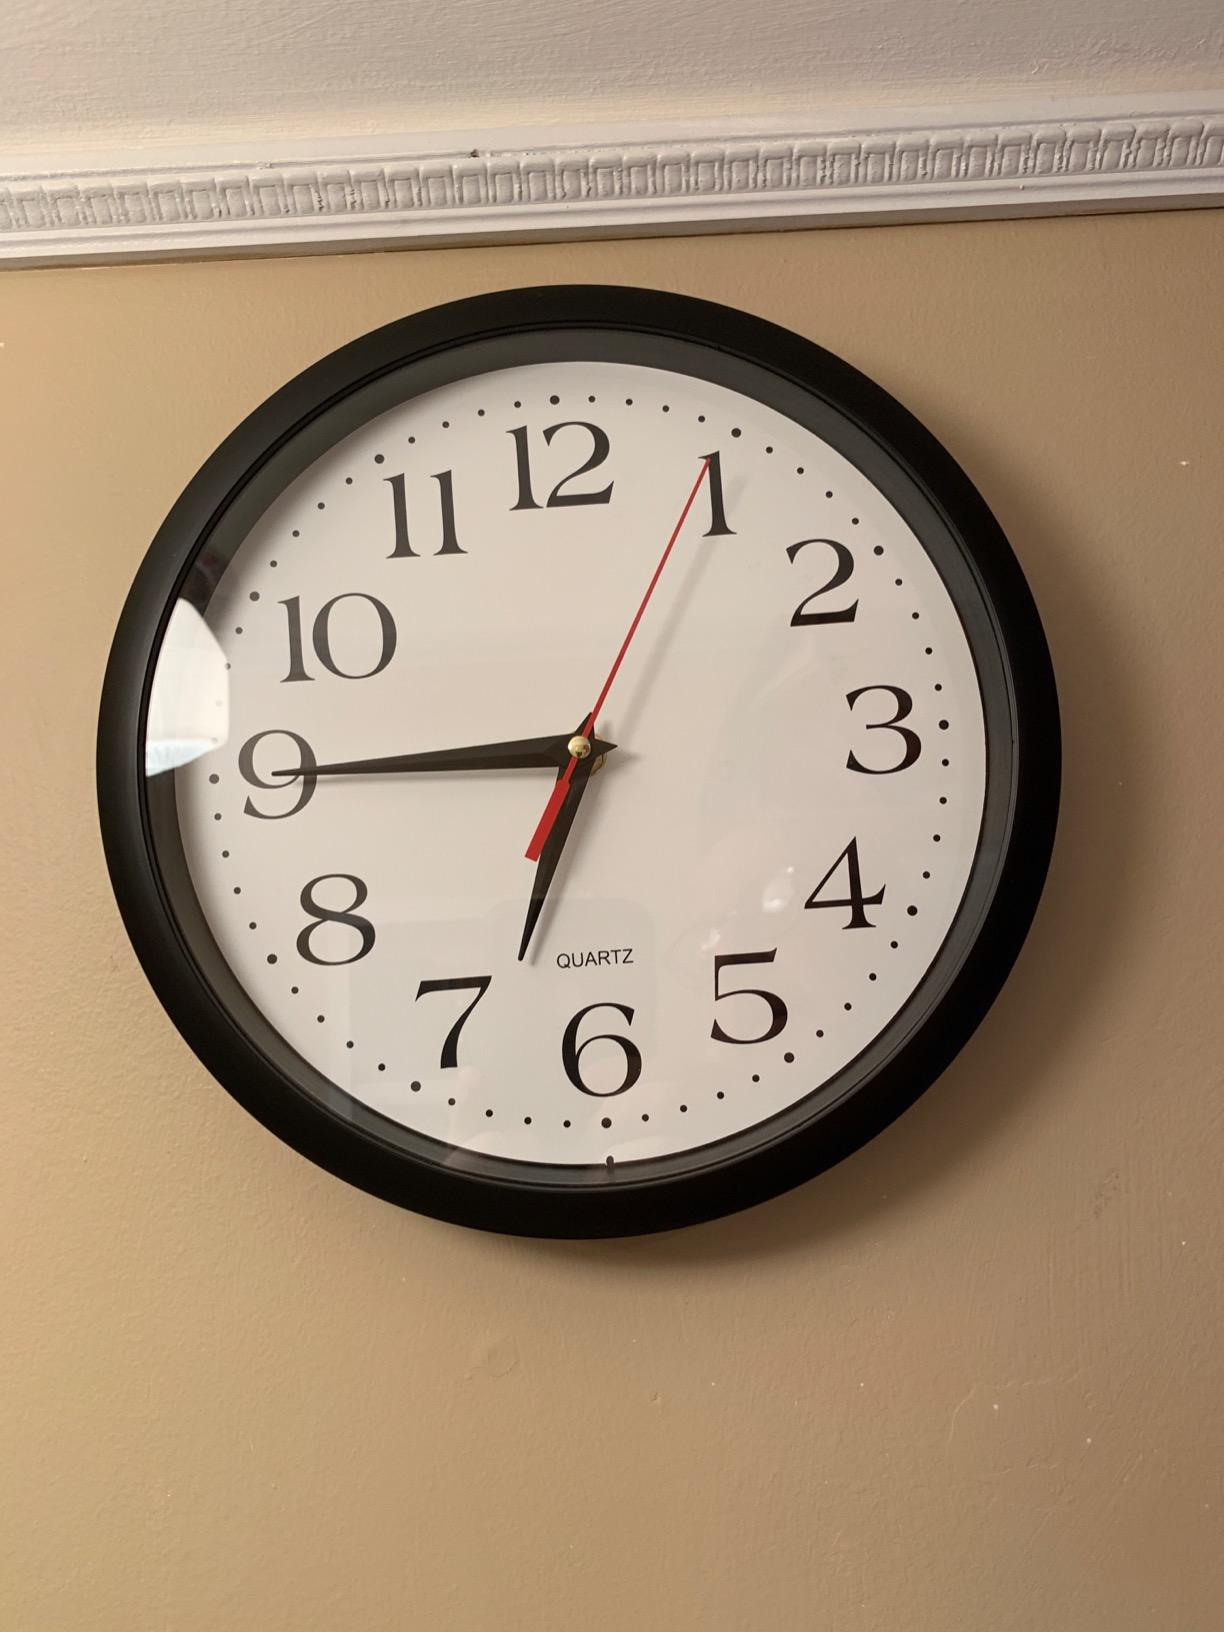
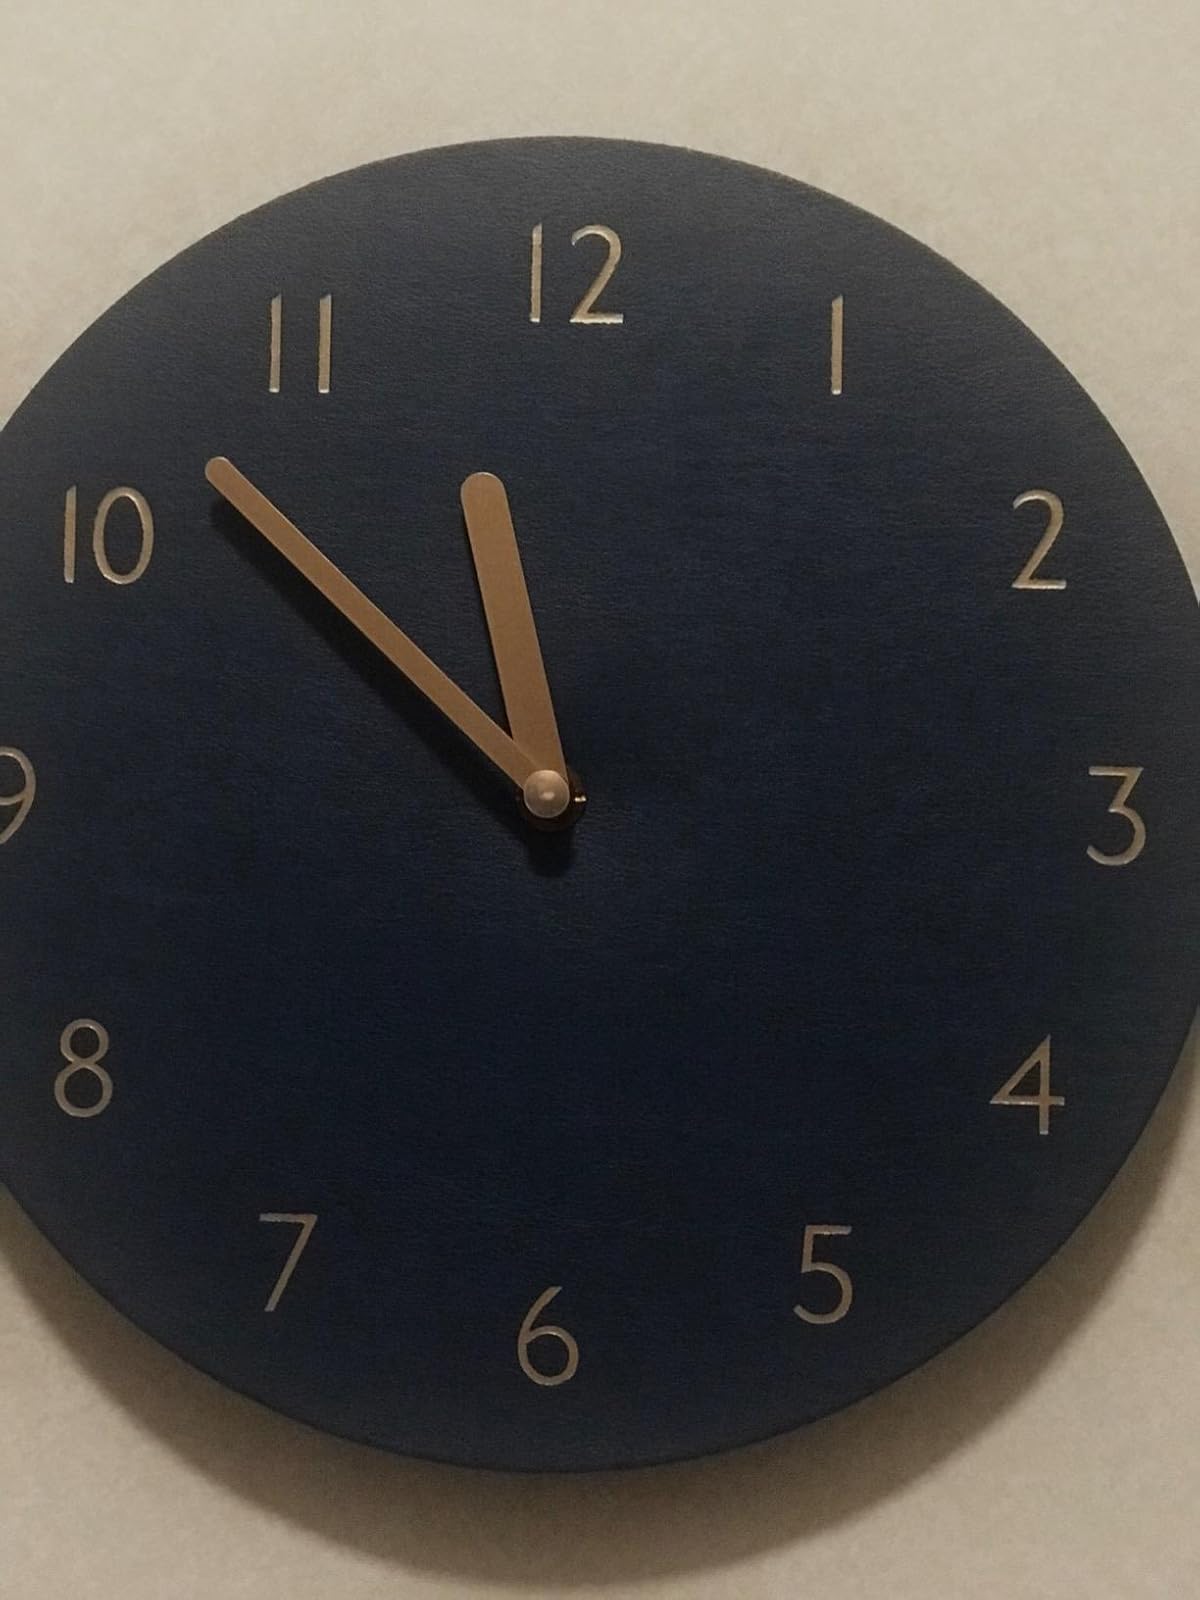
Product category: clock
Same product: no